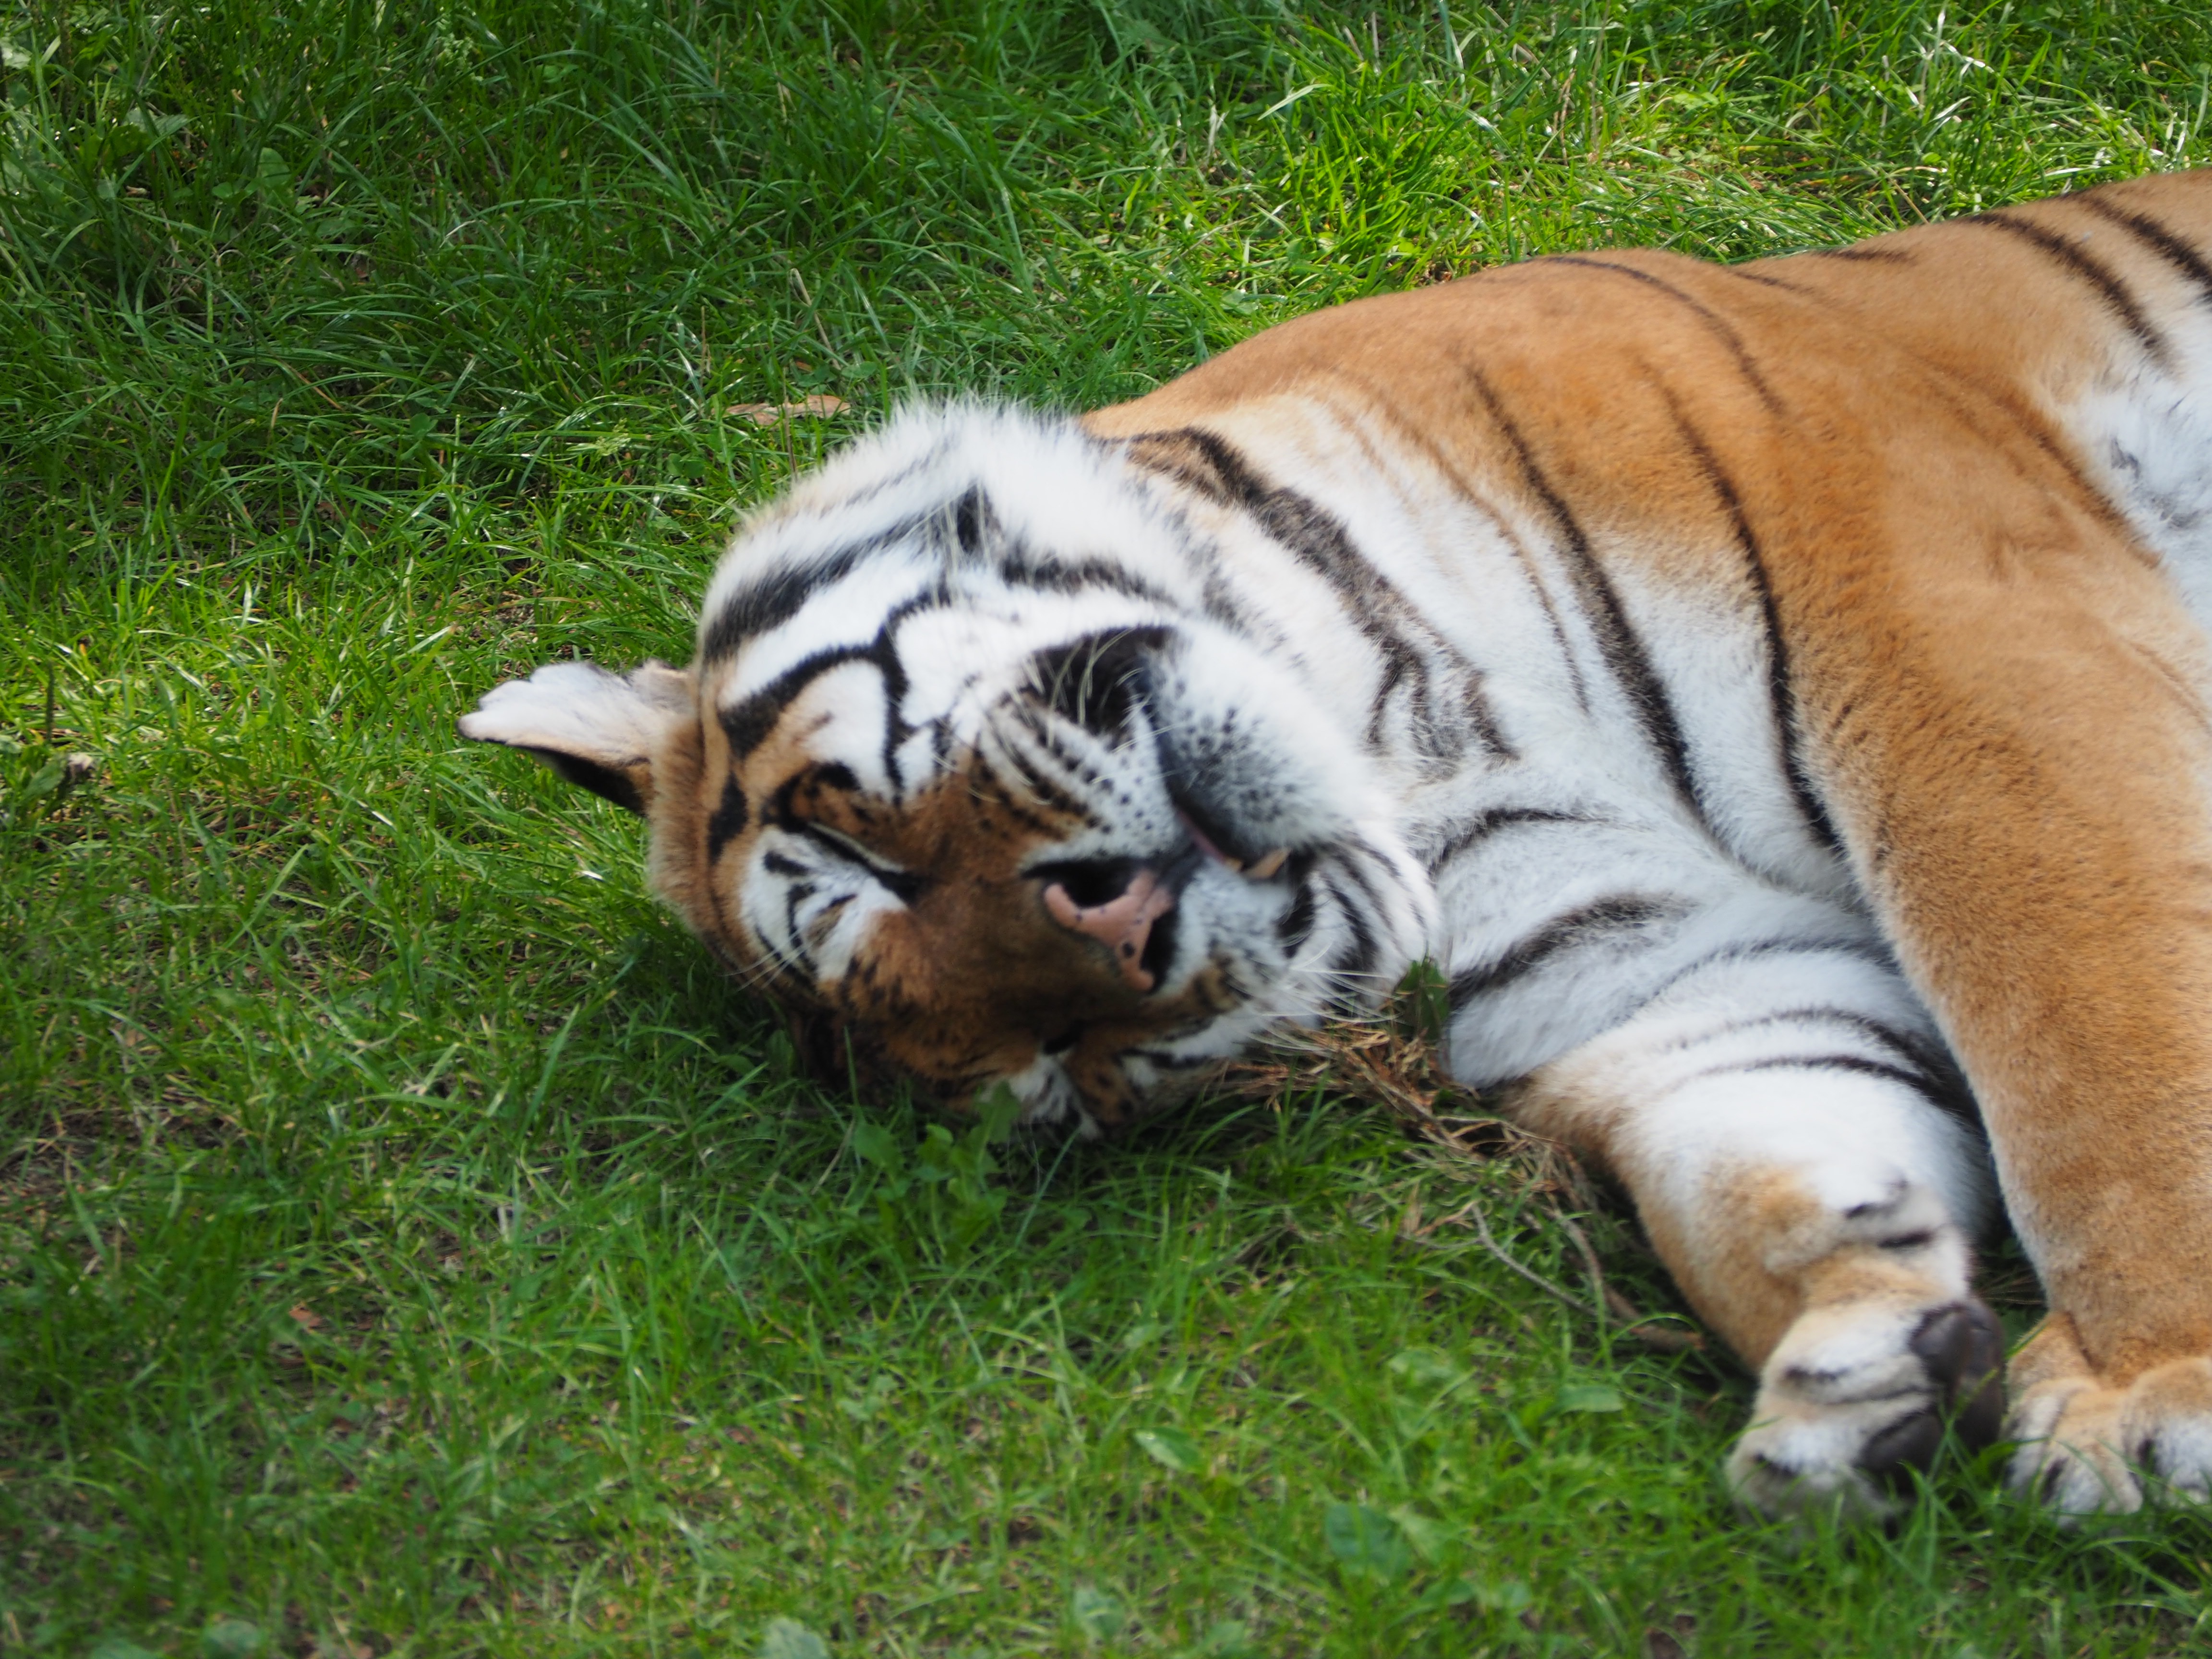
wildlife, zoo, cat, mammal, fauna, tiger, vertebrate, germany, big cats, cat like mammal, serengeti park